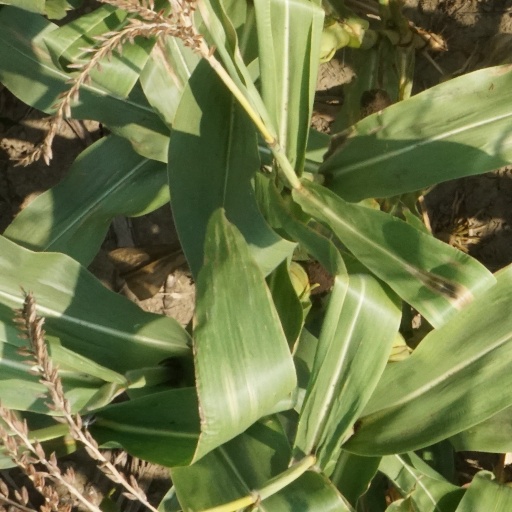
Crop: maize; corn